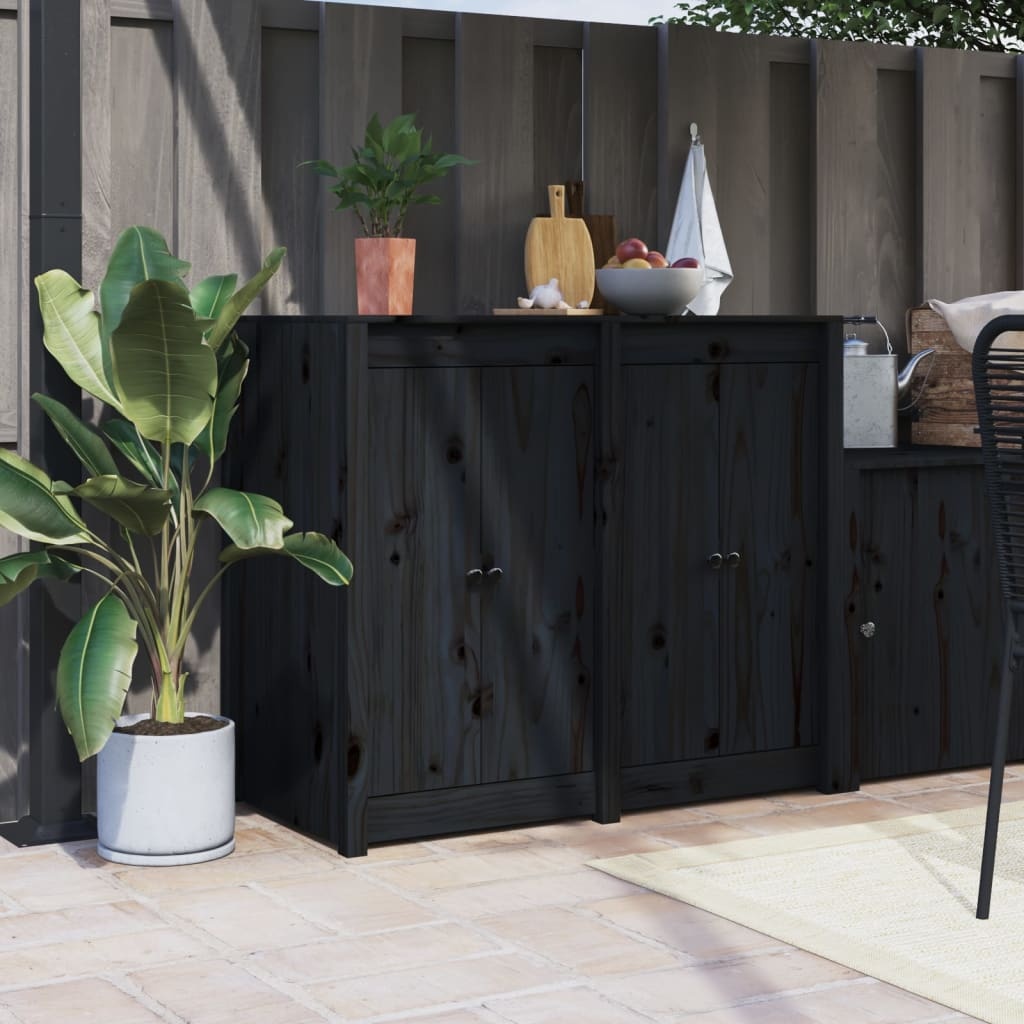
NNEVL Outdoor Kitchen Doors 2 pcs Black 50x9x82 cm Solid Wood Pine
The wooden outdoor kitchen doors are an elegant addition to complete your cooking area. Solid pine wood: Solid pine wood is a beautiful natural material. Pine wood has a straight grain, and the knots give the material its signature, rustic look.Metal knobs: The garden kitchen cabinet doors come with metal knobs that make it easy to open and close the doors while adding to the extra beauty.Practical and tidy choice: Combine the outdoor kitchen cabinet door with the outdoor kitchen cabinet, you can keep your space clutter-free by hiding small essentials behind.Easy installation: With pre-drilled holes on the frame, the outdoor kitchen access doors can be easily installed within minutes in a flush mount style. Colour: Black Material: Solid pinewood Dimensions (each): 50 x 9 x 82 cm (W x D x H) Assembly required: Yes Delivery contains: 2 x Outdoor kitchen doors Colour: Black Material: Solid pinewood Dimensions (each): 50 x 9 x 82 cm (W x D x H) Assembly required: Yes Delivery contains: 2 x Outdoor kitchen doors
Brand: NNEVL
Category: Home & Garden > Kitchen & Dining > Kitchen Appliance Accessories > Outdoor Grill Accessories > Outdoor Grill Replacement Parts